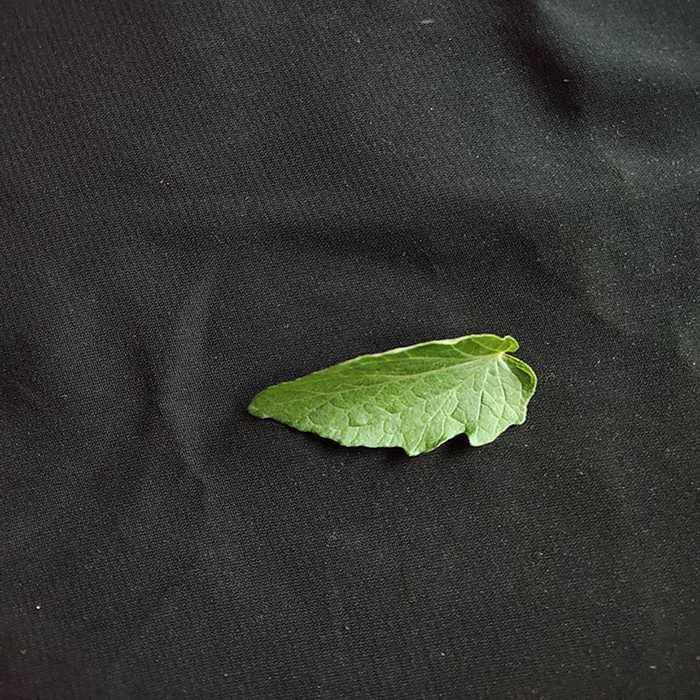
Plant: Tomato
Label: Tomato Fresh leaf